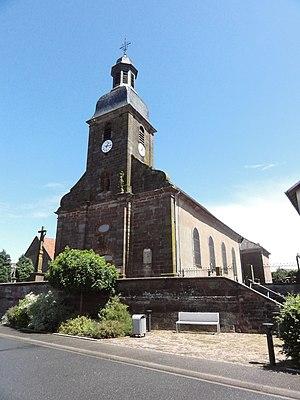
Mittelbronn (Moselle) église